Bullengraben

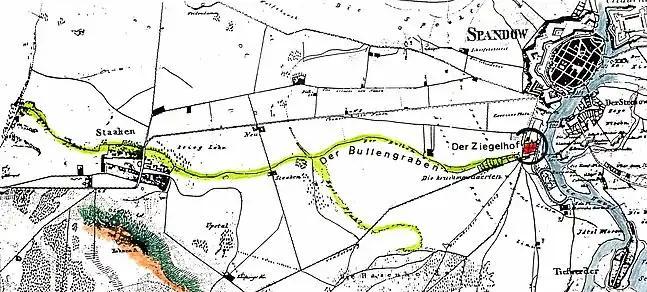
"Bullengraben" valley, "Egelpfuhl", "Ziegelhof" and "Burgwallinsel" on a map from 1836. The green-brown areas mark former vineyards on the northern slope of the Nauen Plateau.

The "Bullengraben", which was most likely artificially created in a glacial flow channel, has been used since the Slavic settlement of Havelland in the 7th century, to effectively improve the wet lowlands west of Havel. This resulted in the possibility of pasture and hay farming. The name of the channel is believed to have originated from the Slavic term for "hay bales". Another account suggests that the name arose from the channel's use as a watering trough for bulls. It is said that the "Bullengraben" and the "Spekte" were connected to the Elbe through a nearly uninterrupted canal network that extended to Nauen and the Havelland Luch. However, Winfried Schich has cast doubt on these claims, stating that there is no evidence to support them: